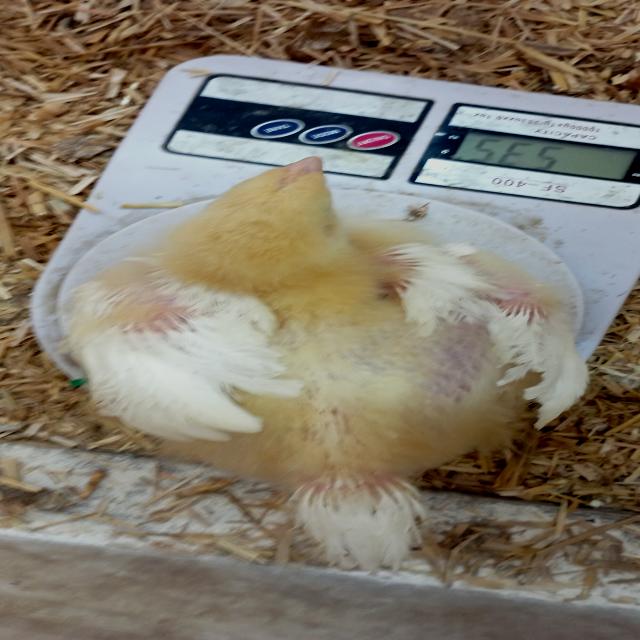
Weight: 536 g